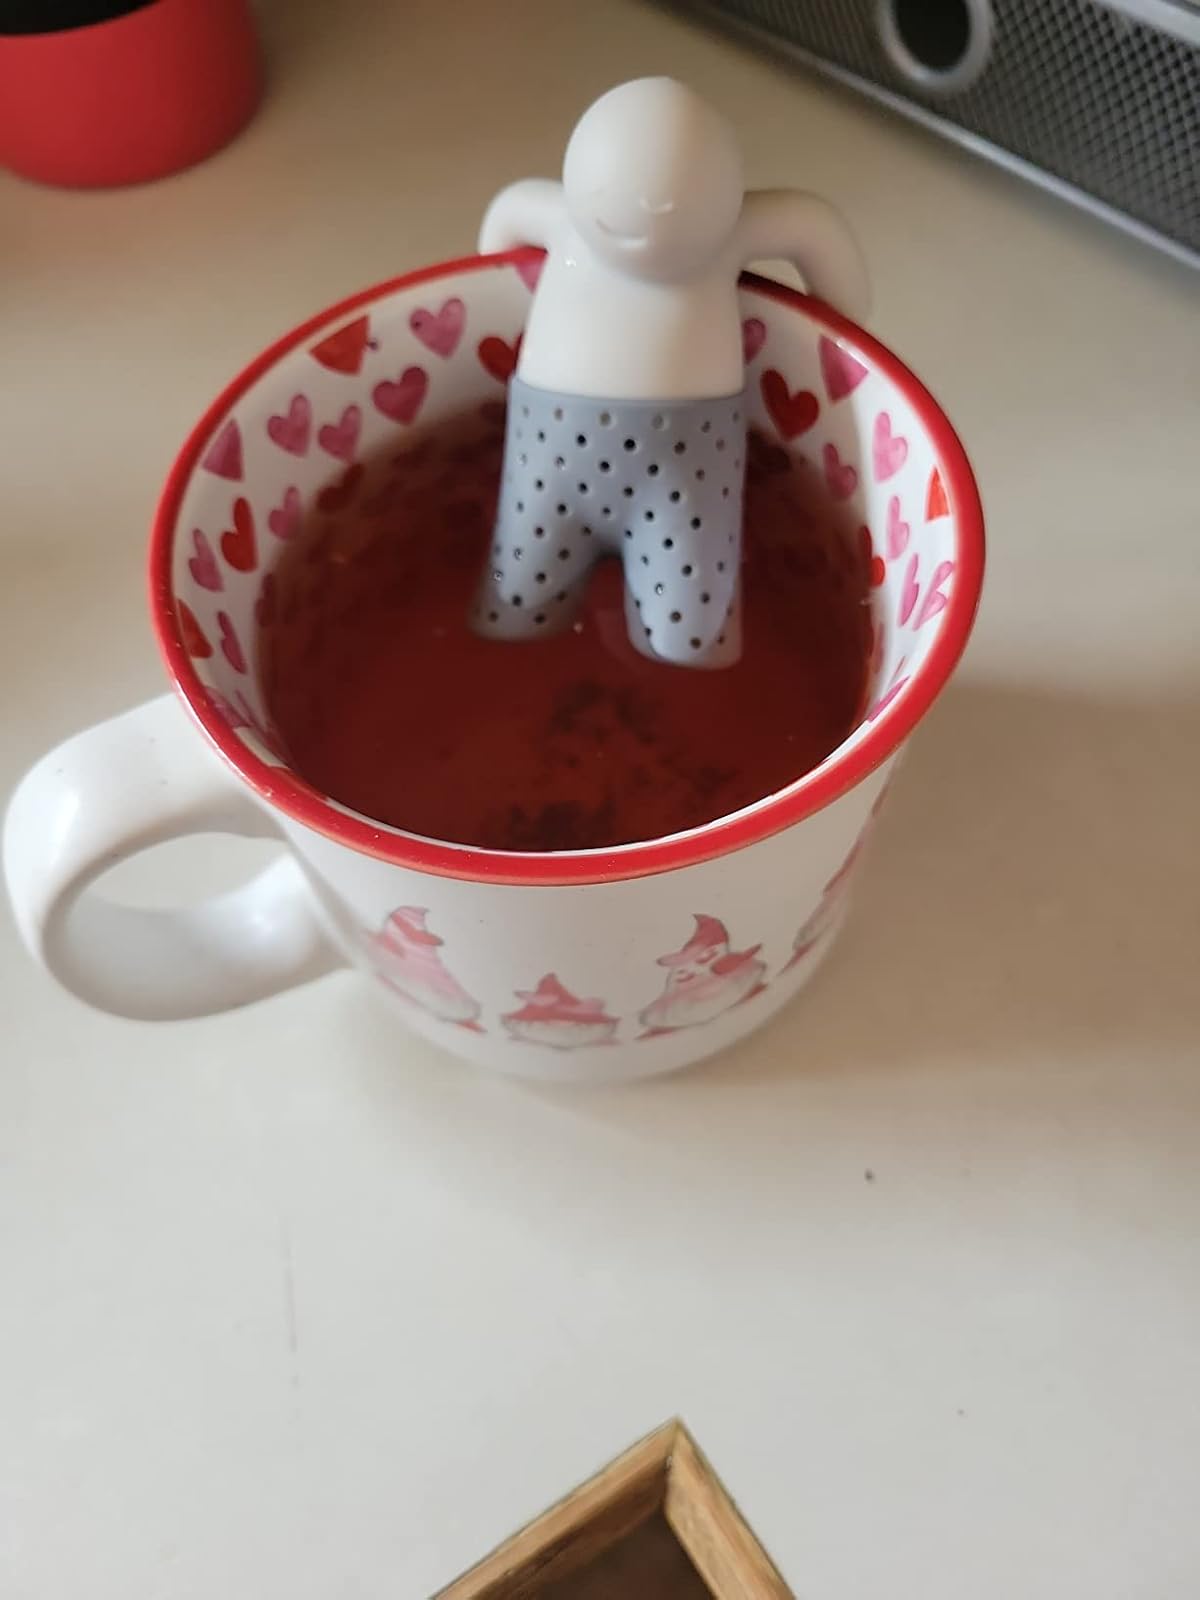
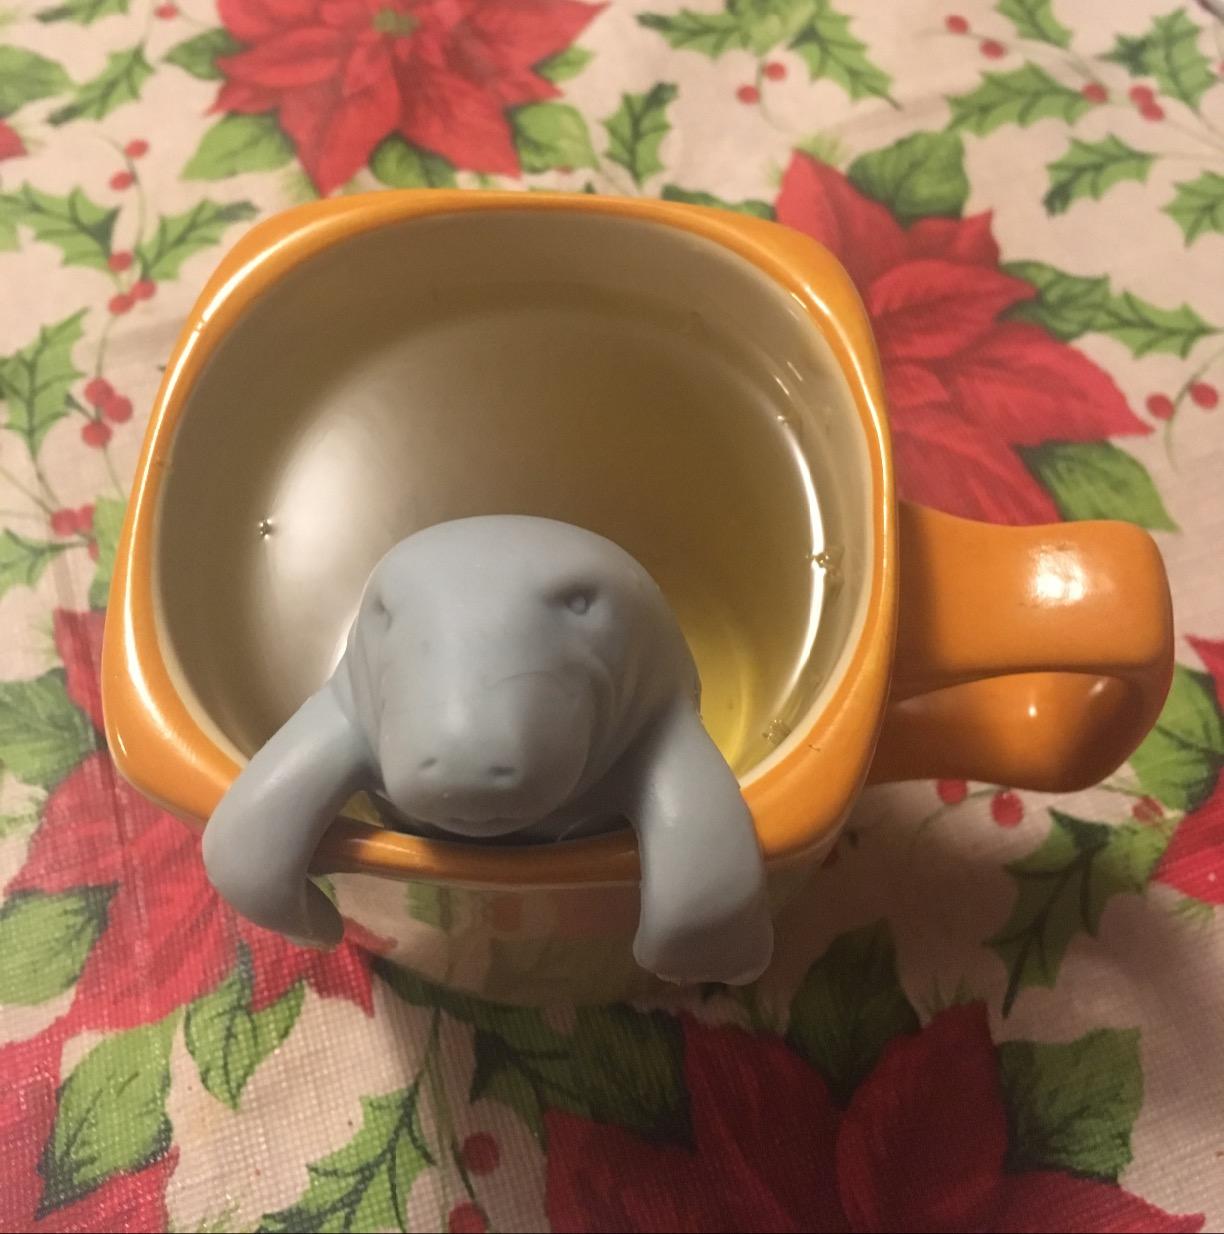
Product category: items_tea
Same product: no